History of Chincoteague, Virginia

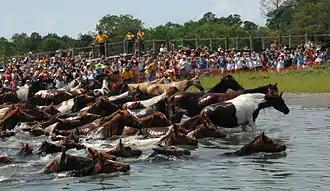
The 2007 pony swim

The history of human activity in Chincoteague, on the Eastern Shore of Virginia, begins with the Native Americans. Until European explorers possessed the island in the late 17th century, the Chincoteague Indians used it as a place to gather shellfish, but are not known to have lived there; Chincoteague Island lacked suitable soil for their agriculture. The island's name derives from those early visitors: by one popular tale, "chincoteague" meant "Beautiful land across the water" in their language.